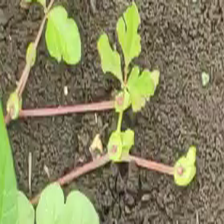
Weed species: Little_Mallow(Malva parviflora)